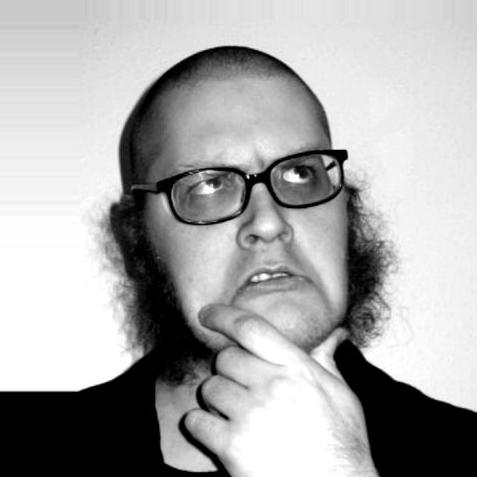
Age: 29